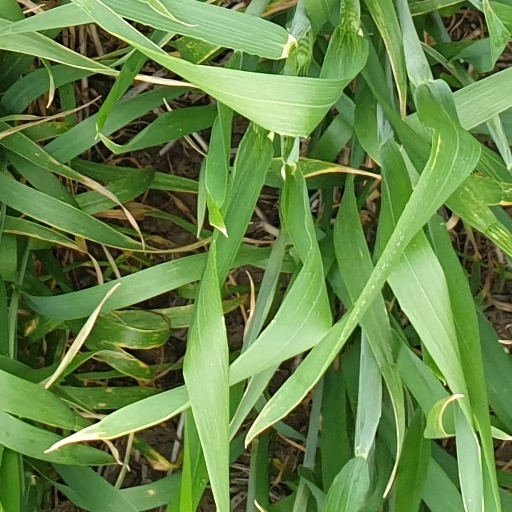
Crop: wheat